Côte d'Améthyste

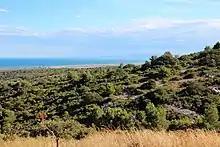
Gruissan from Narbonne plage

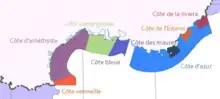
location in the South of France

The Côte d'Améthyste is a name given to most of the Mediterranean coast of the Occitanie region in France along the Gulf of Lion.